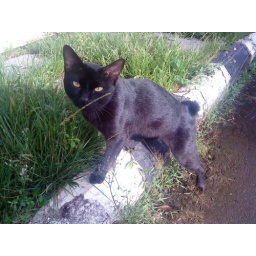
it's a black wild cat near my house